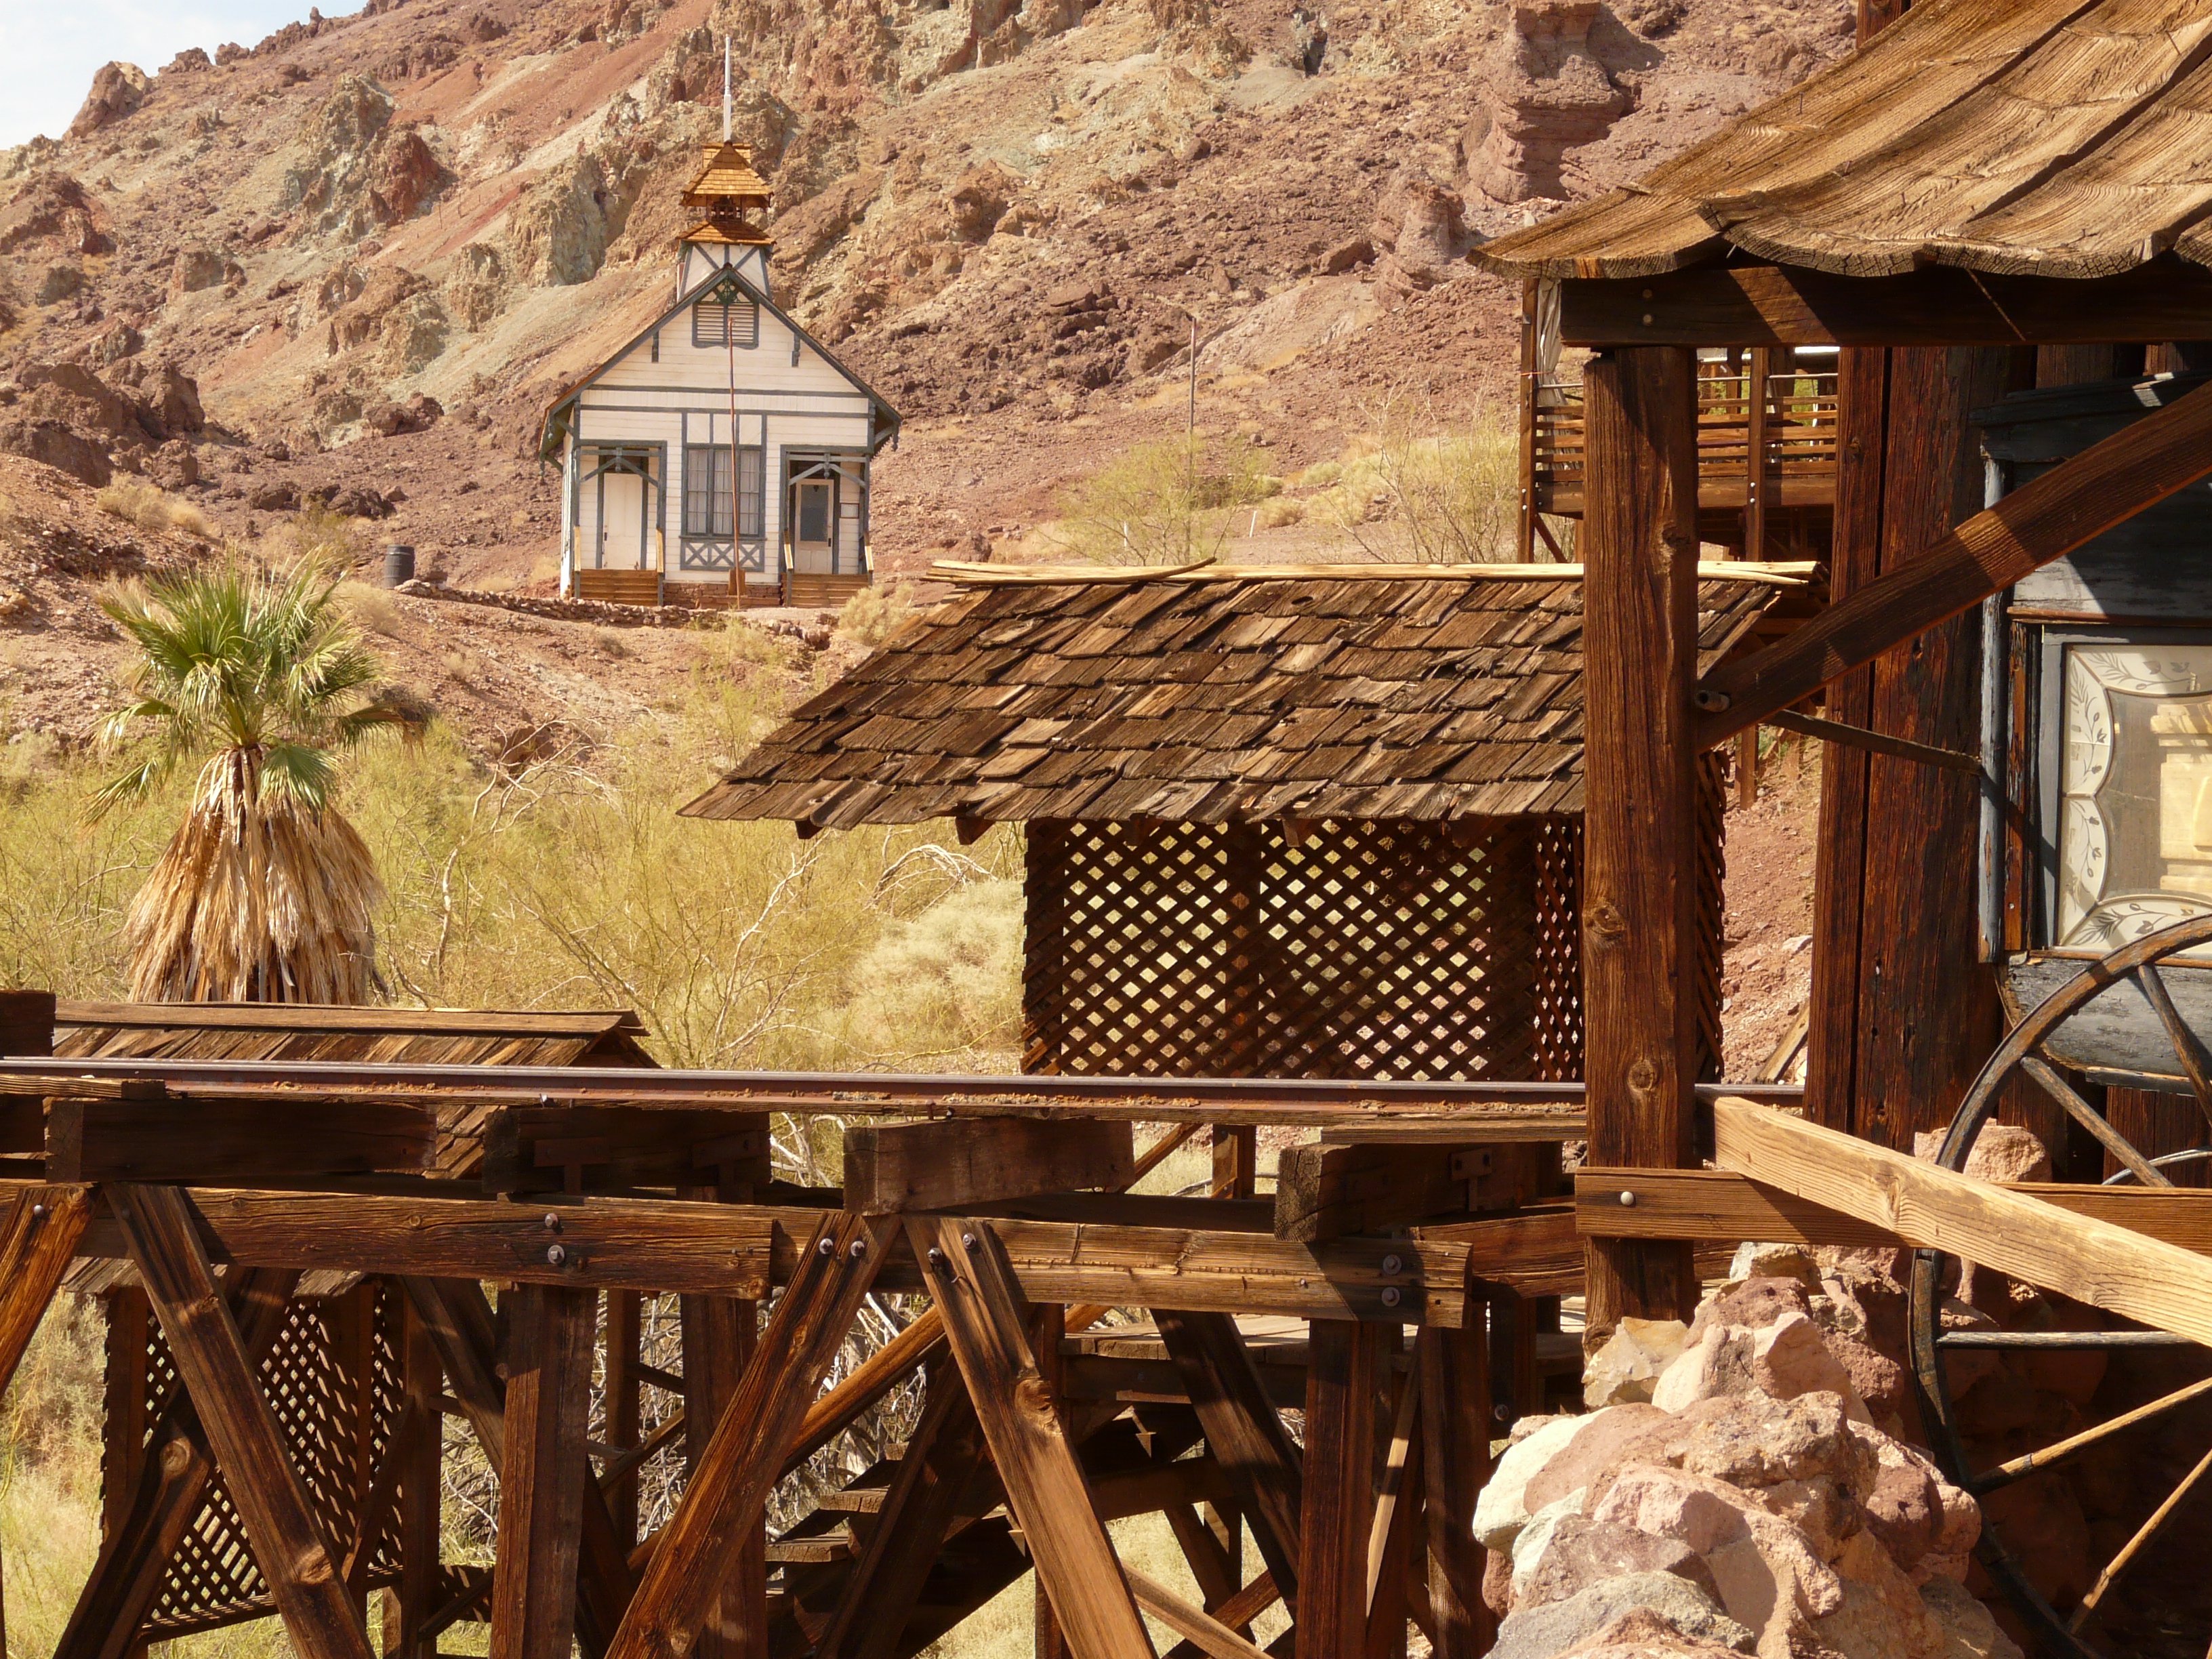
wood, house, building, barn, home, vacation, hut, shack, cottage, usa, chapel, california, mojave desert, calico, farmhouse, ghost town, log cabin, ancient history, silver mining, calico ghost town